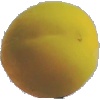
Label: Peach 2